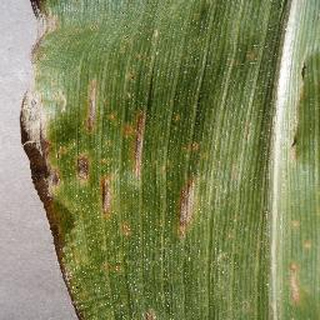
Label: corn_cercospora_leaf_spot